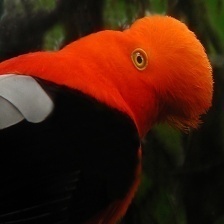
Species: COCK OF THE  ROCK
Scientific name: RUPICOLA